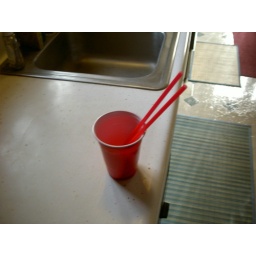
Just a shot of 2 red straws resting in a cup